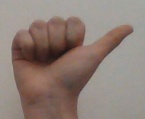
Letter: dhad